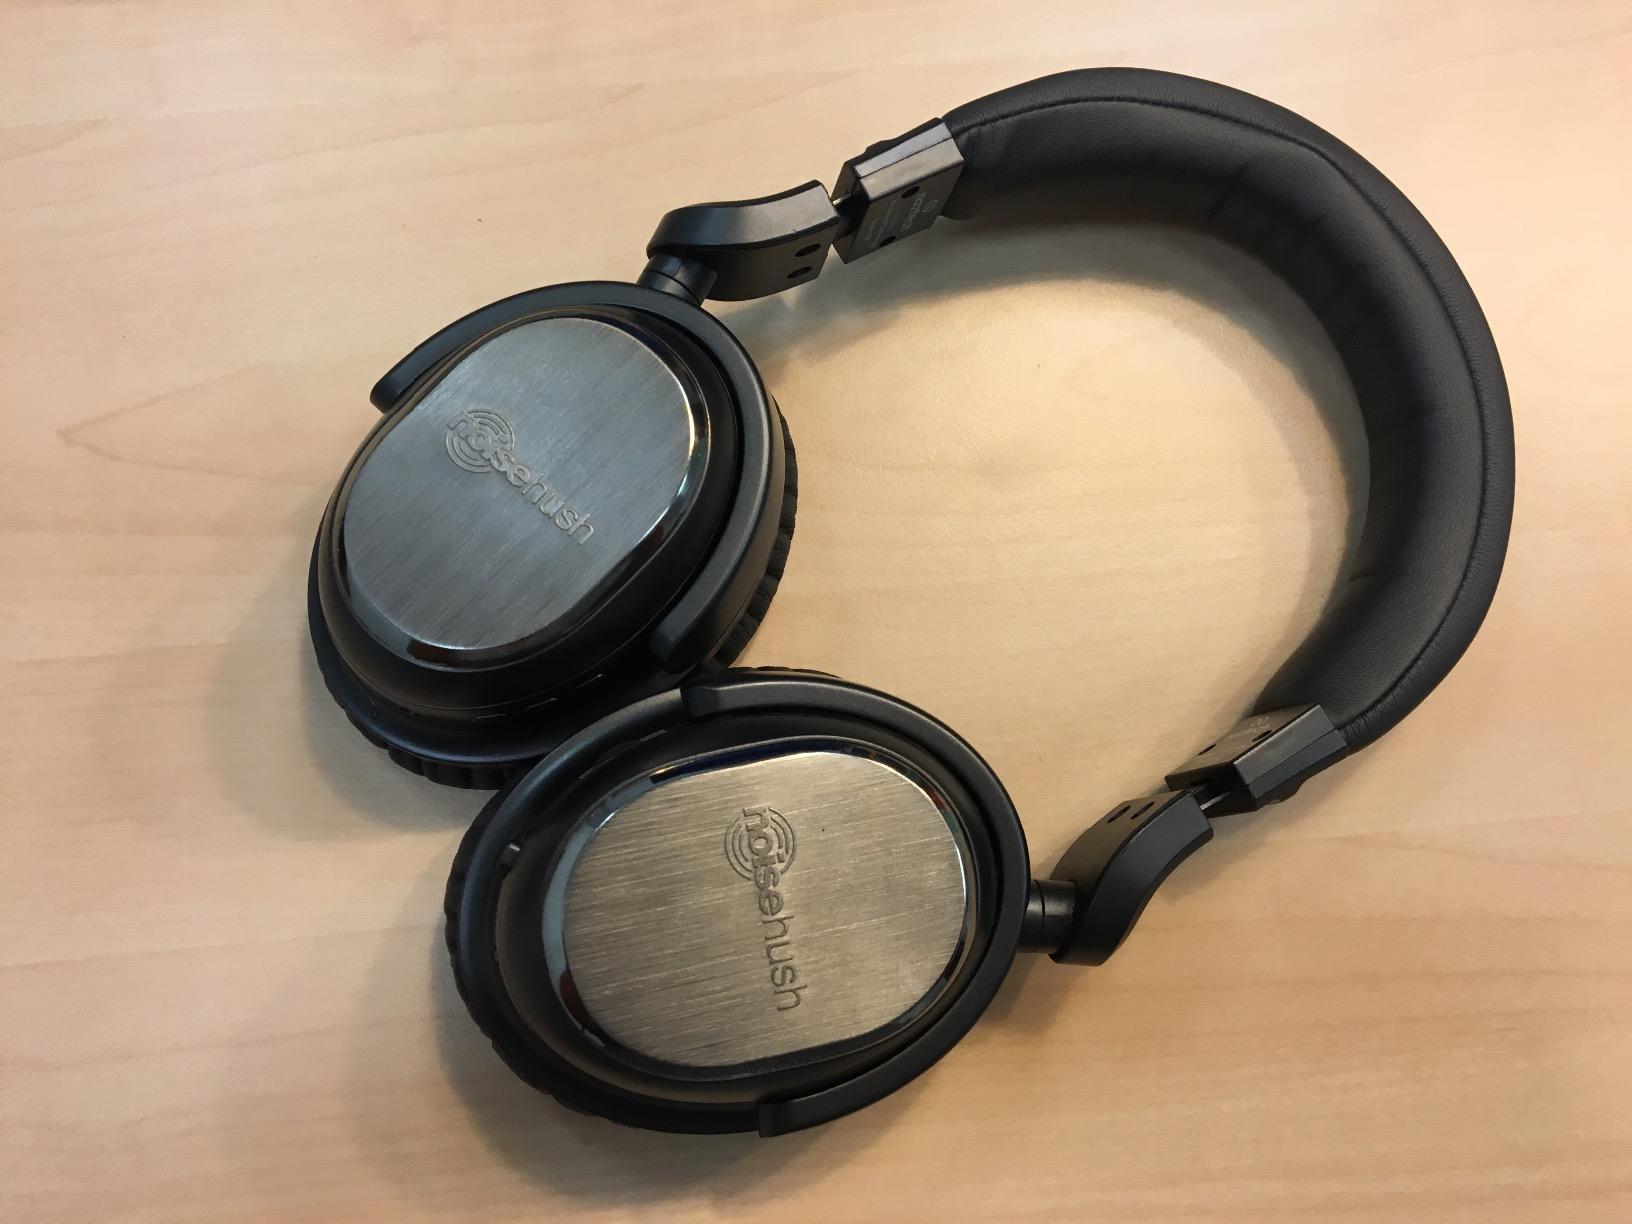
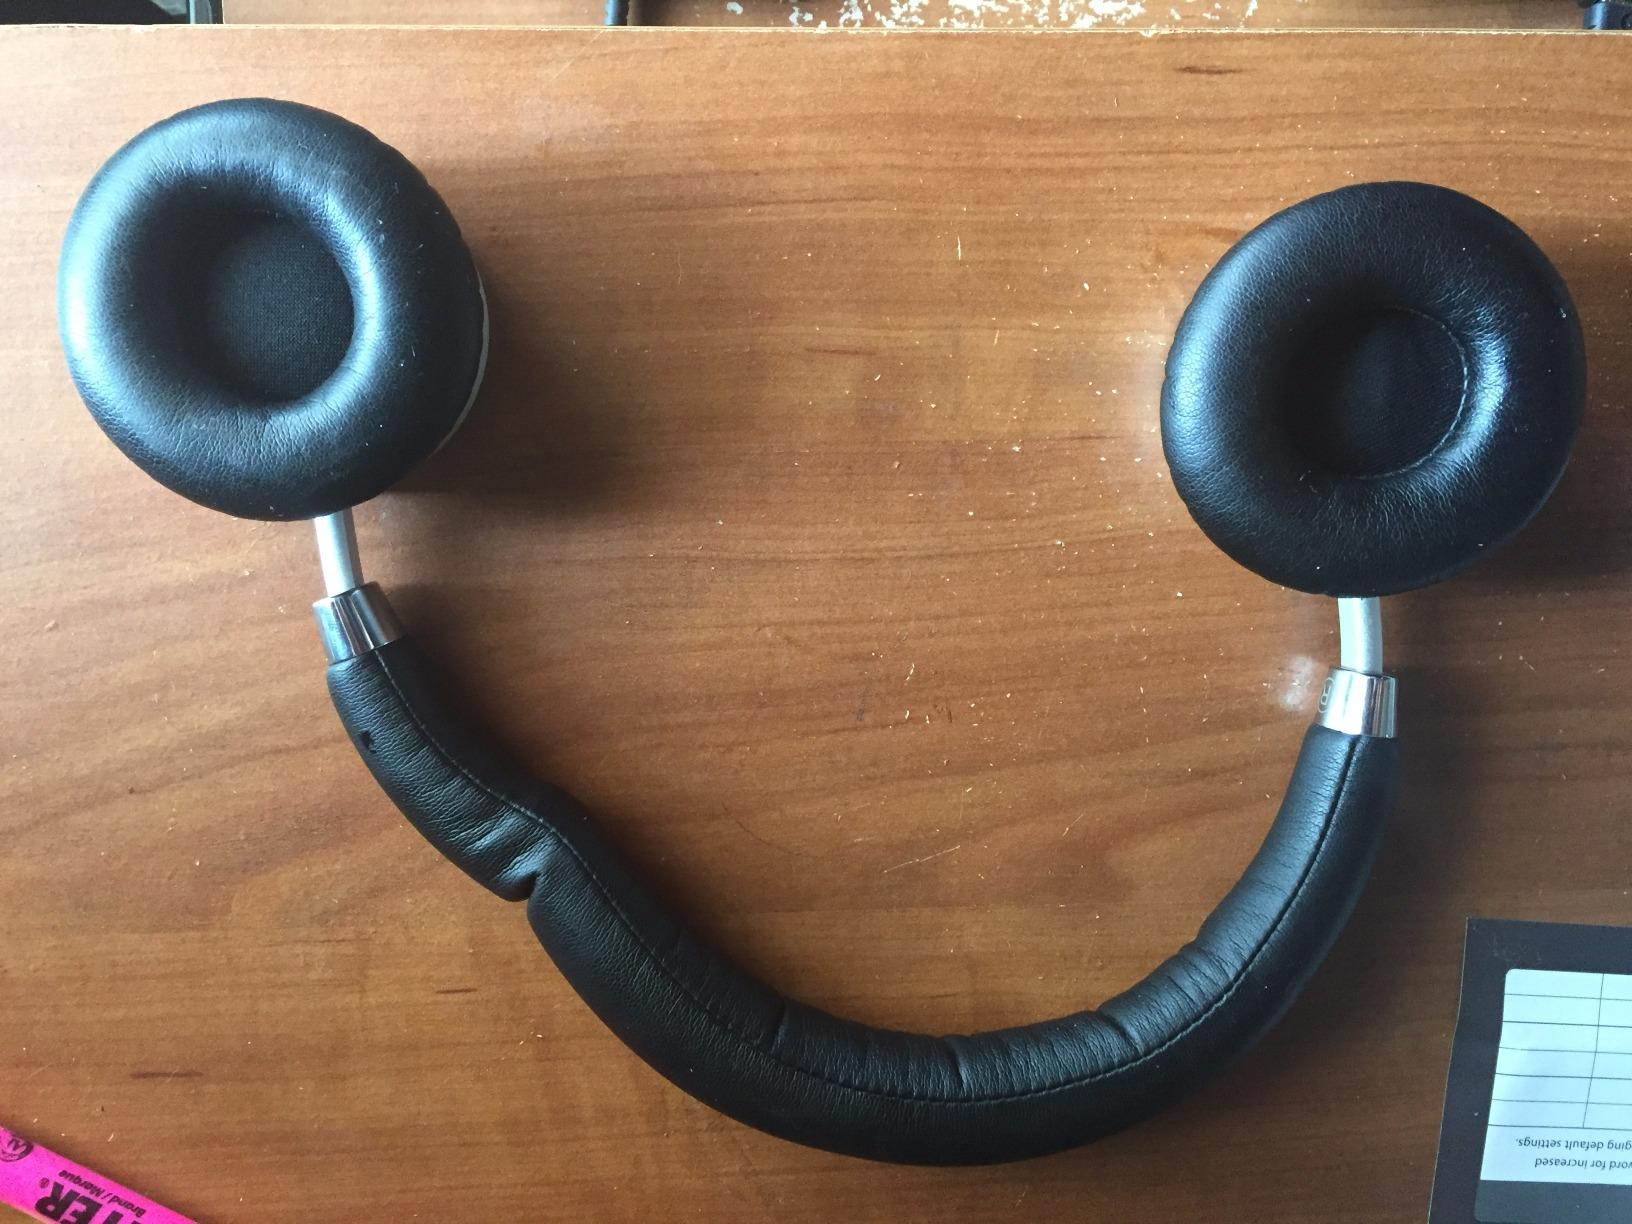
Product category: headphones
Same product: no